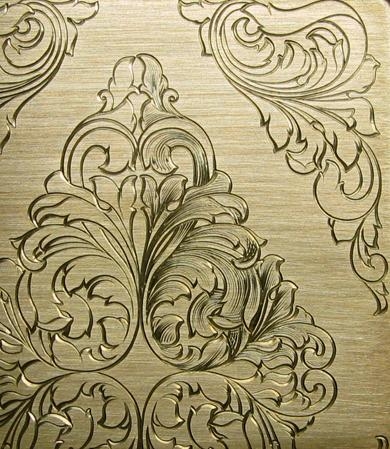
Texture: crosshatched